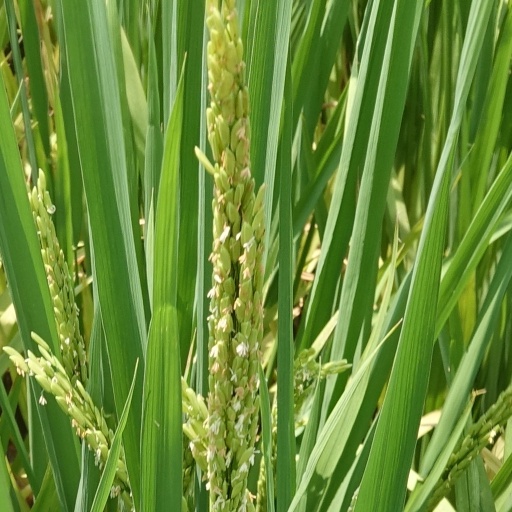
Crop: rice